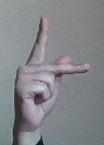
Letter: dha